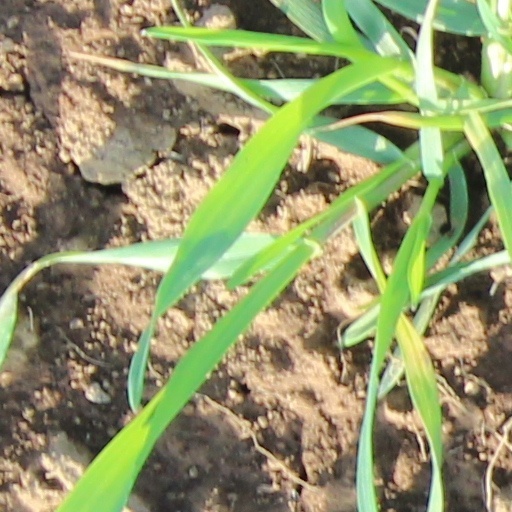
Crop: wheat